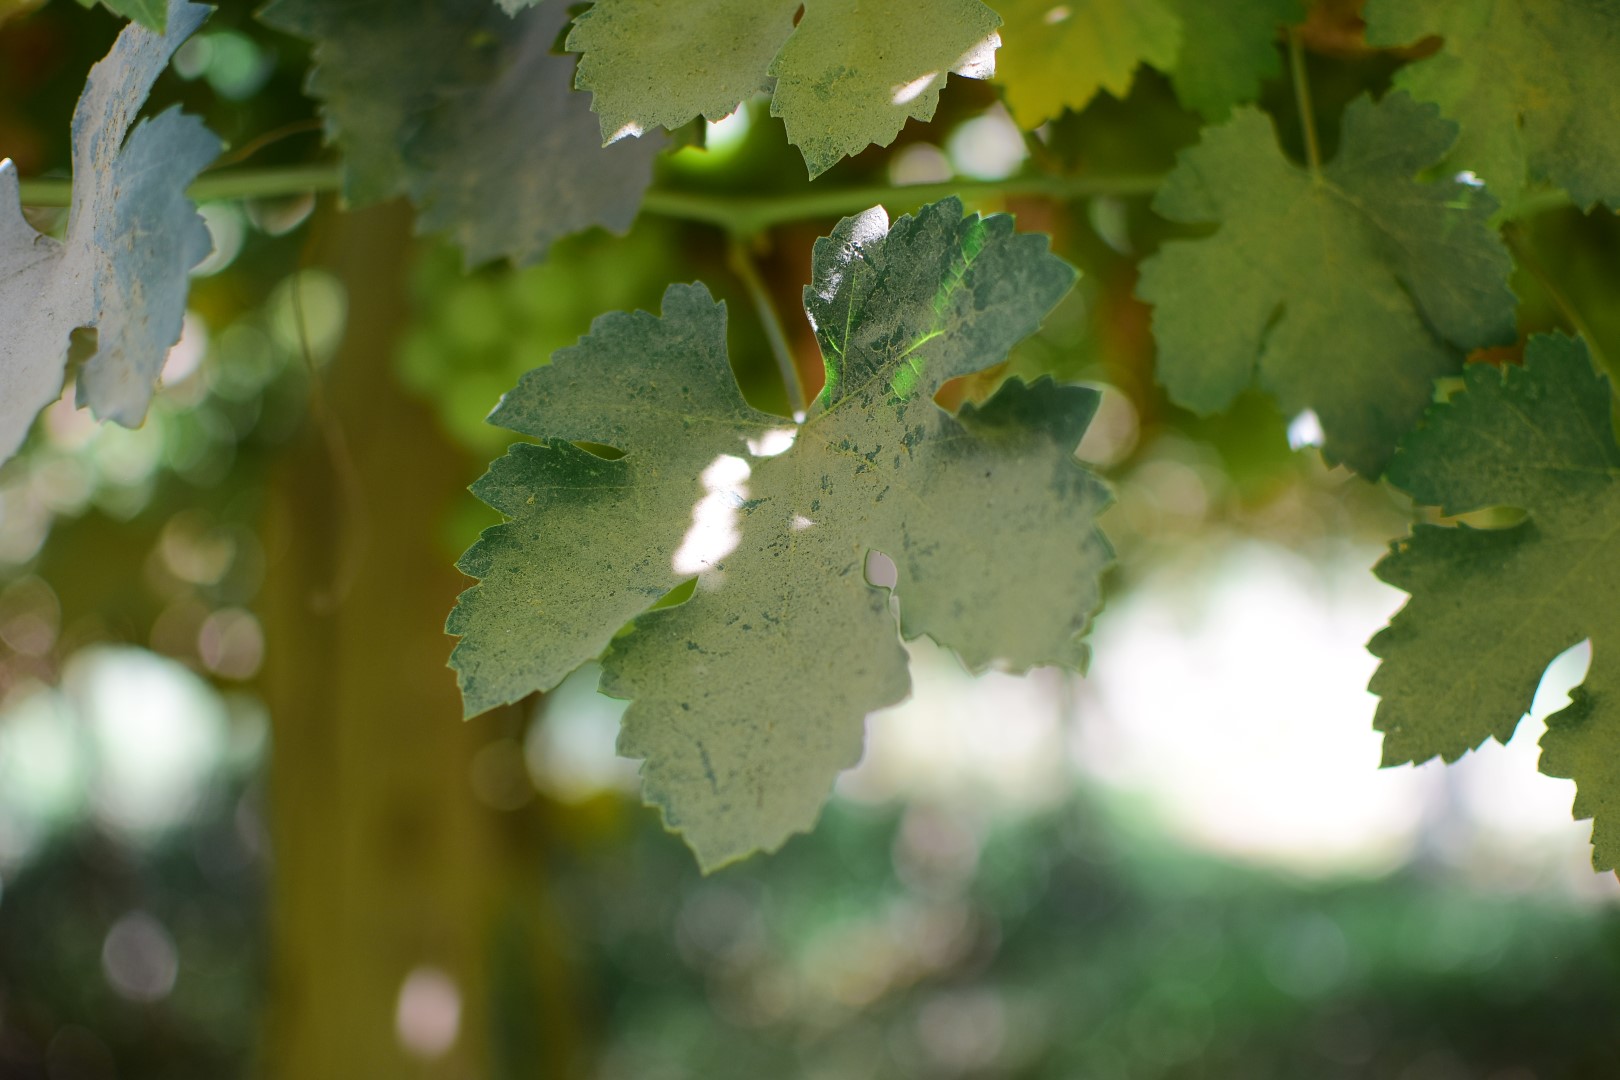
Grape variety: Halawani